Noyeks fire

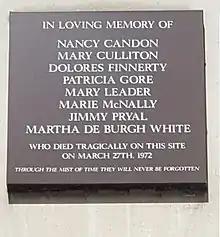
Noyeks Fire commemorative plaque located at the junction of Parnell Street and Kings Inns Street

The Noyeks fire was a fatal fire that took place at the Noyeks timber factory on Parnell St, Dublin, Ireland on 27 March 1972, and claimed the lives of 8 people; seven women and one man who died in the inferno.